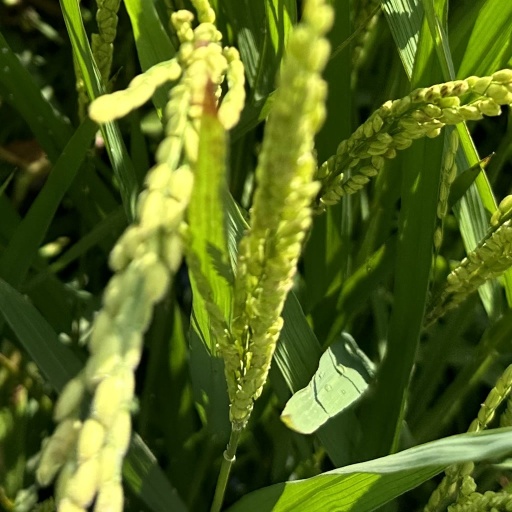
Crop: rice